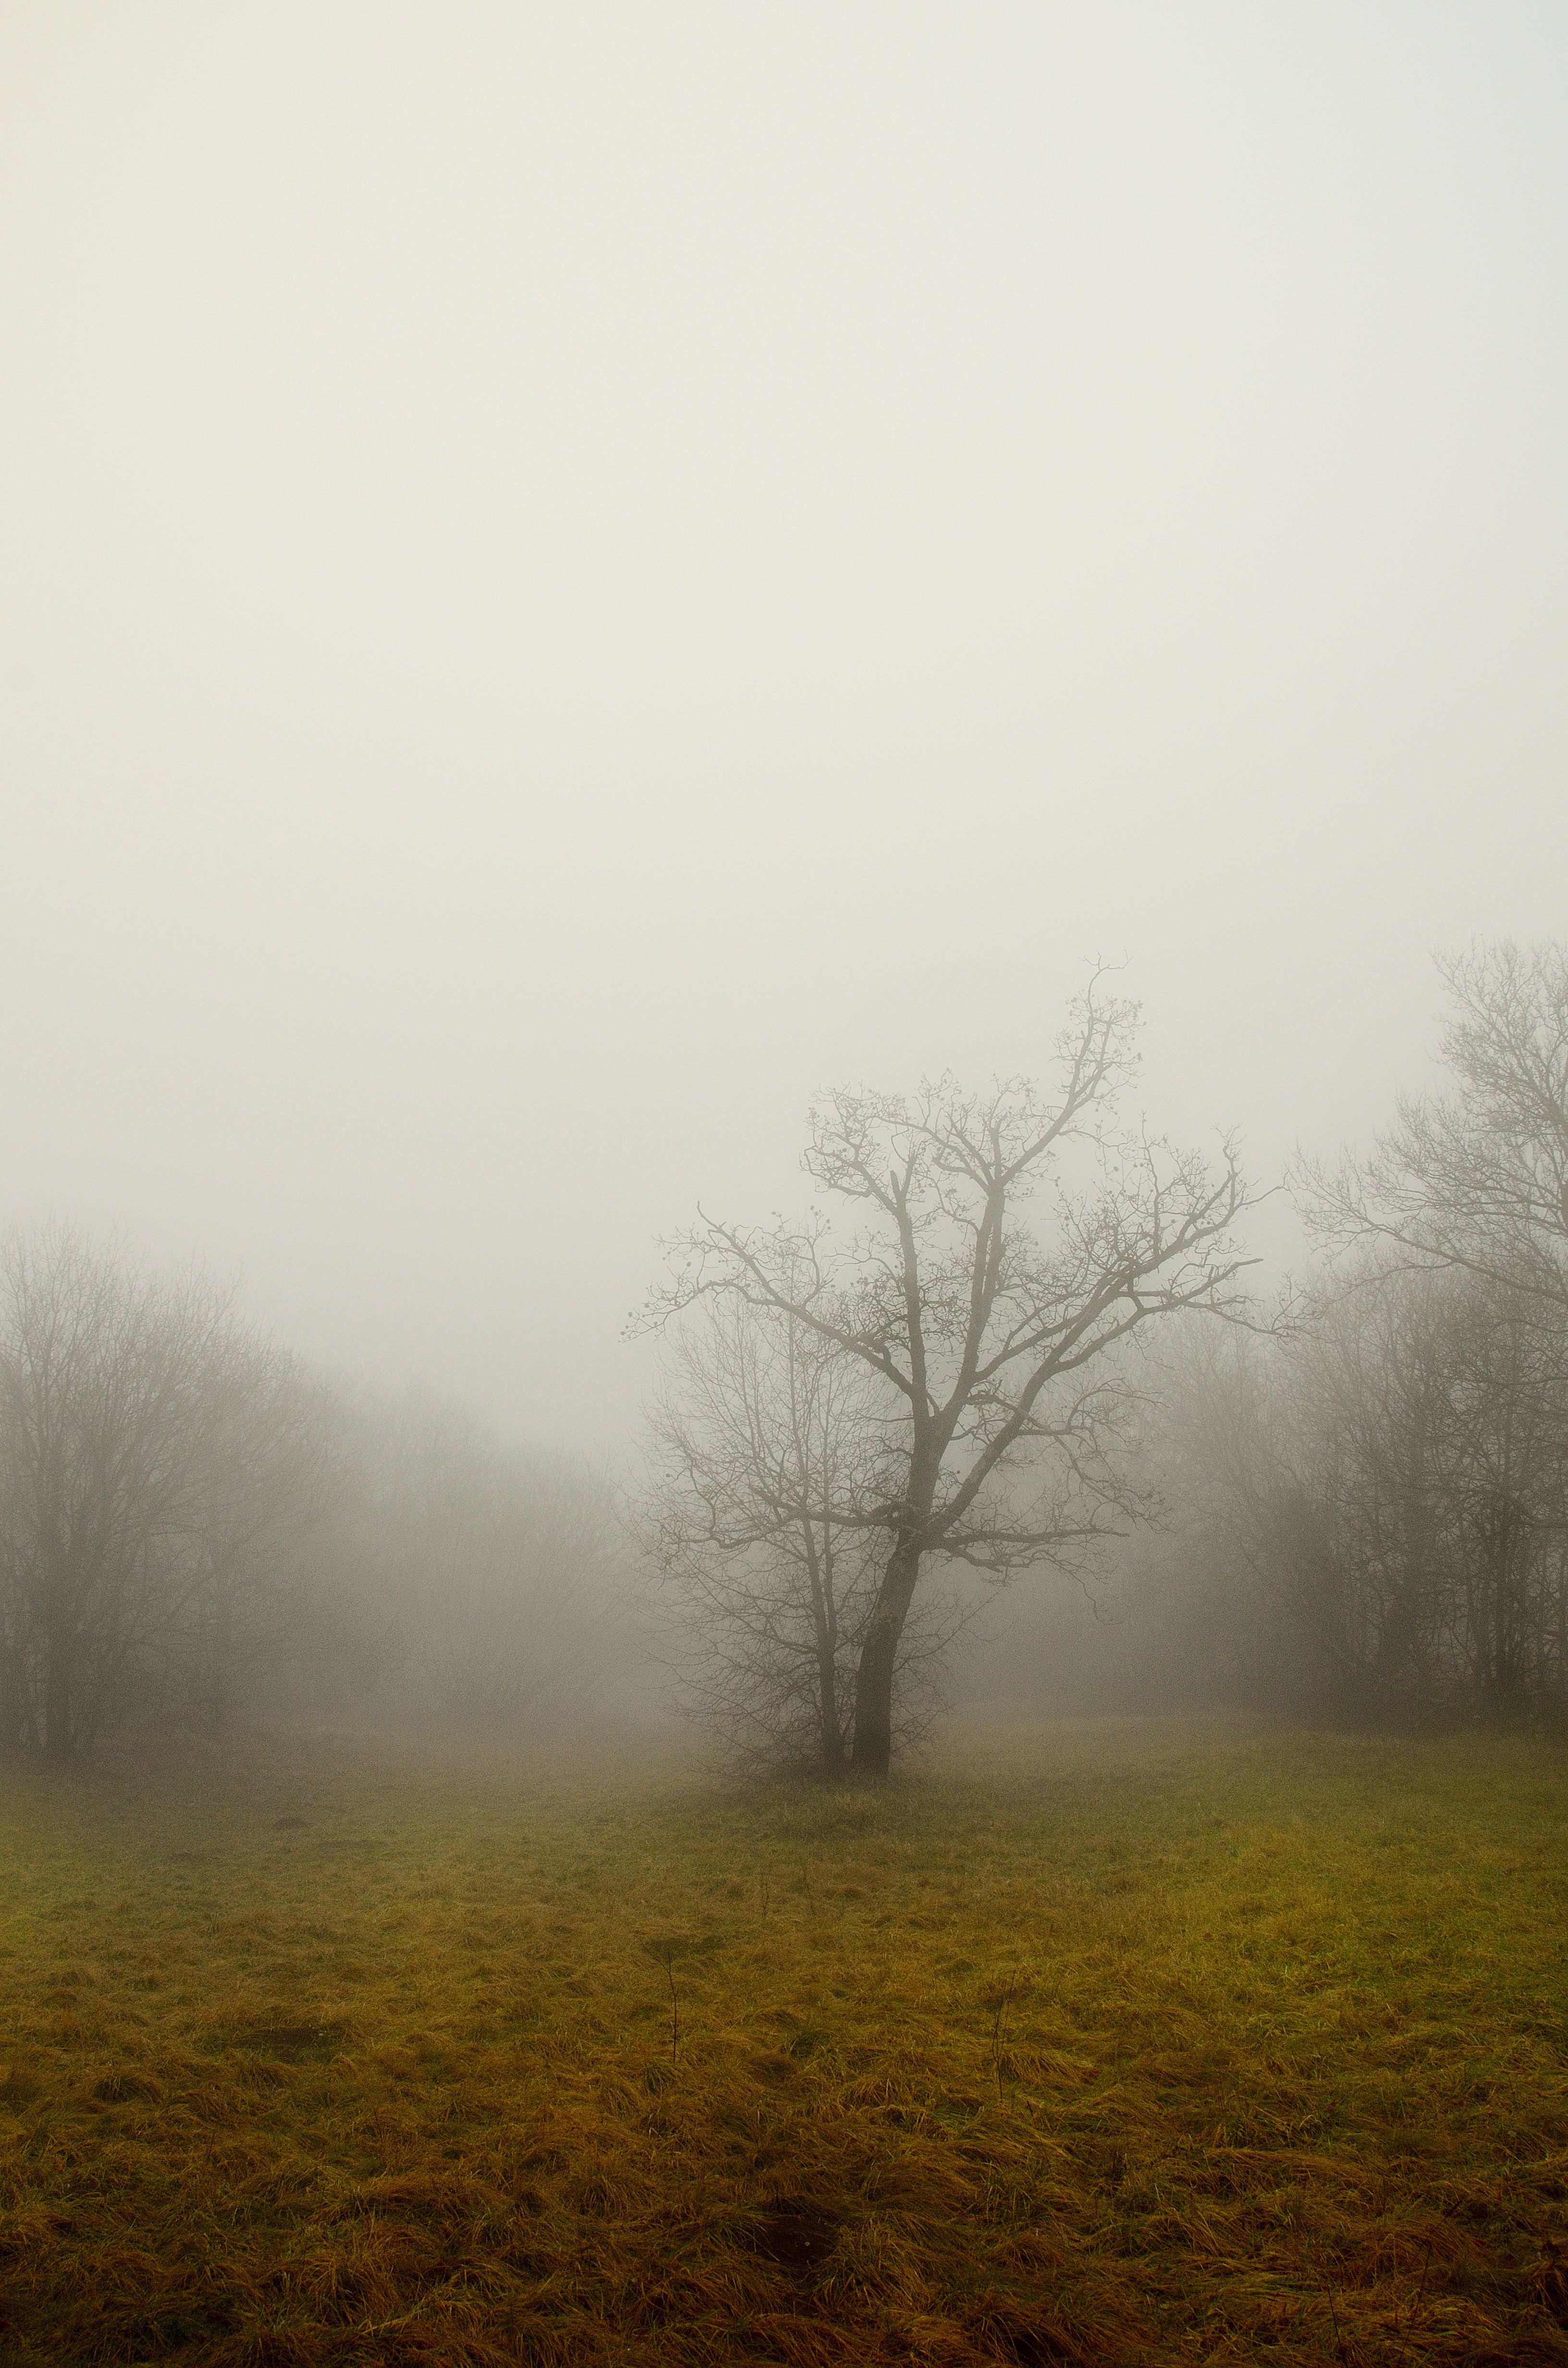
tree, nature, forest, grass, branch, mountain, winter, sky, fog, sunrise, mist, trail, sunlight, morning, leaf, trunk, dawn, atmosphere, walk, autumn, park, weather, haze, italy, gray, bare, season, plants, trees, leaves, mountains, backlight, habitat, into the woods, freezing, dried leaves, tree branches, viale, dry branch, twisted branches, natural environment, atmospheric phenomenon, woody plant